Yoshihide Suga

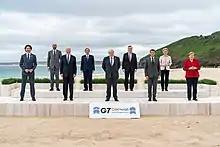
Suga with G7 leaders in June 2021

Following Shinzo Abe's resignation announcement in August 2020 due to his ulcerative colitis, Suga emerged as the leading contender to replace Abe on the leadership election, having gained the support of Deputy Prime Minister Tarō Asō and LDP Secretary-General Toshihiro Nikai, as well as the two largest factions in the LDP and supposedly even Abe himself. Suga's main competitors in the LDP leadership race were longtime Abe rival Shigeru Ishiba and LDP policy chief Fumio Kishida.